3D printing

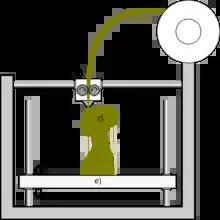
Schematic representation of the 3D printing technique known as fused filament fabrication; a filament "a)" of plastic material is fed through a heated moving head "b)" that melts and extrudes it depositing it, layer after layer, in the desired shape "c). A moving platform "e)" lowers after each layer is deposited. For this kind of technology, additional vertical support structures "d)" are needed to sustain overhanging parts.

Some methods melt or soften the material to produce the layers. In fused filament fabrication, also known as fused deposition modeling (FDM), the model or part is produced by extruding small beads or streams of material that harden immediately to form layers. A filament of thermoplastic, metal wire, or other material is fed into an extrusion nozzle head (3D printer extruder), which heats the material and turns the flow on and off. FDM is somewhat restricted in the variation of shapes that may be fabricated. Another technique fuses parts of the layer and then moves upward in the working area, adding another layer of granules and repeating the process until the piece has built up. This process uses the unfused media to support overhangs and thin walls in the part being produced, which reduces the need for temporary auxiliary supports for the piece. Recently, FFF/FDM has expanded to 3-D print directly from pellets to avoid the conversion to filament. This process is called fused particle fabrication (FPF) (or fused granular fabrication (FGF) and has the potential to use more recycled materials.